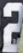
Number: 2